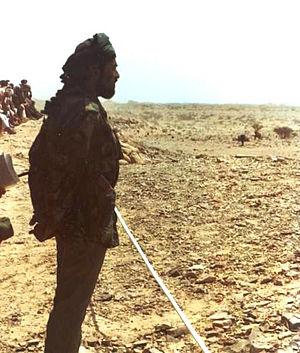
Qabus ibn Saïd, né le 18 novembre 1940 à Salalah et mort le 10 janvier 2020 à Sib, est un homme d’État omanais. Il devient sultan d'Oman le 23 juillet 1970, succédant à son père, Saïd ibn Taimour, et le reste jusqu’à sa mort.